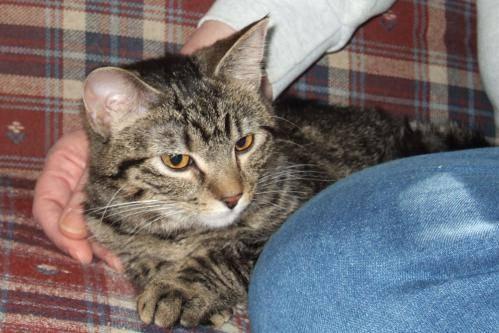
cat